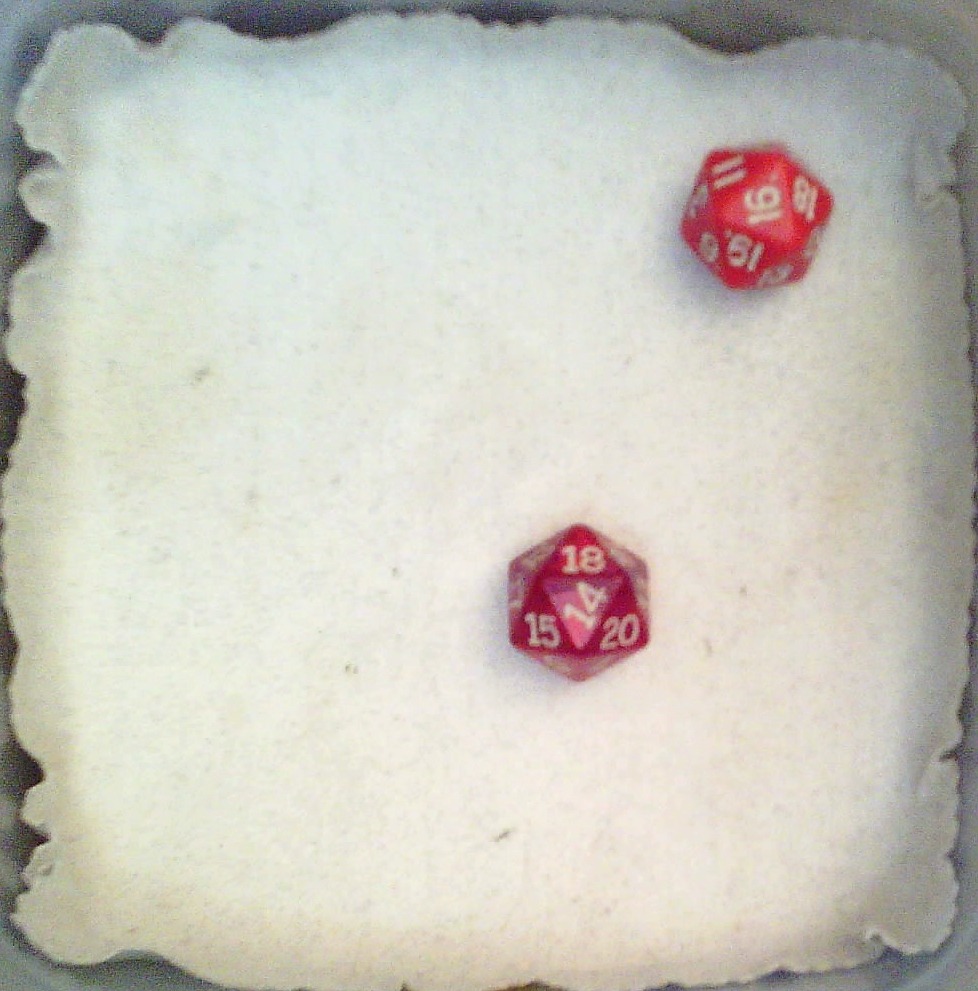
Dice in frame:
type: d20
value: 16
type: d20
value: 14
Label source: human
Face values trusted: yes